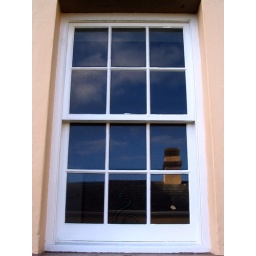
Window in back room, overlooking courtyard towards kitchen annexe (reflected in window glass).